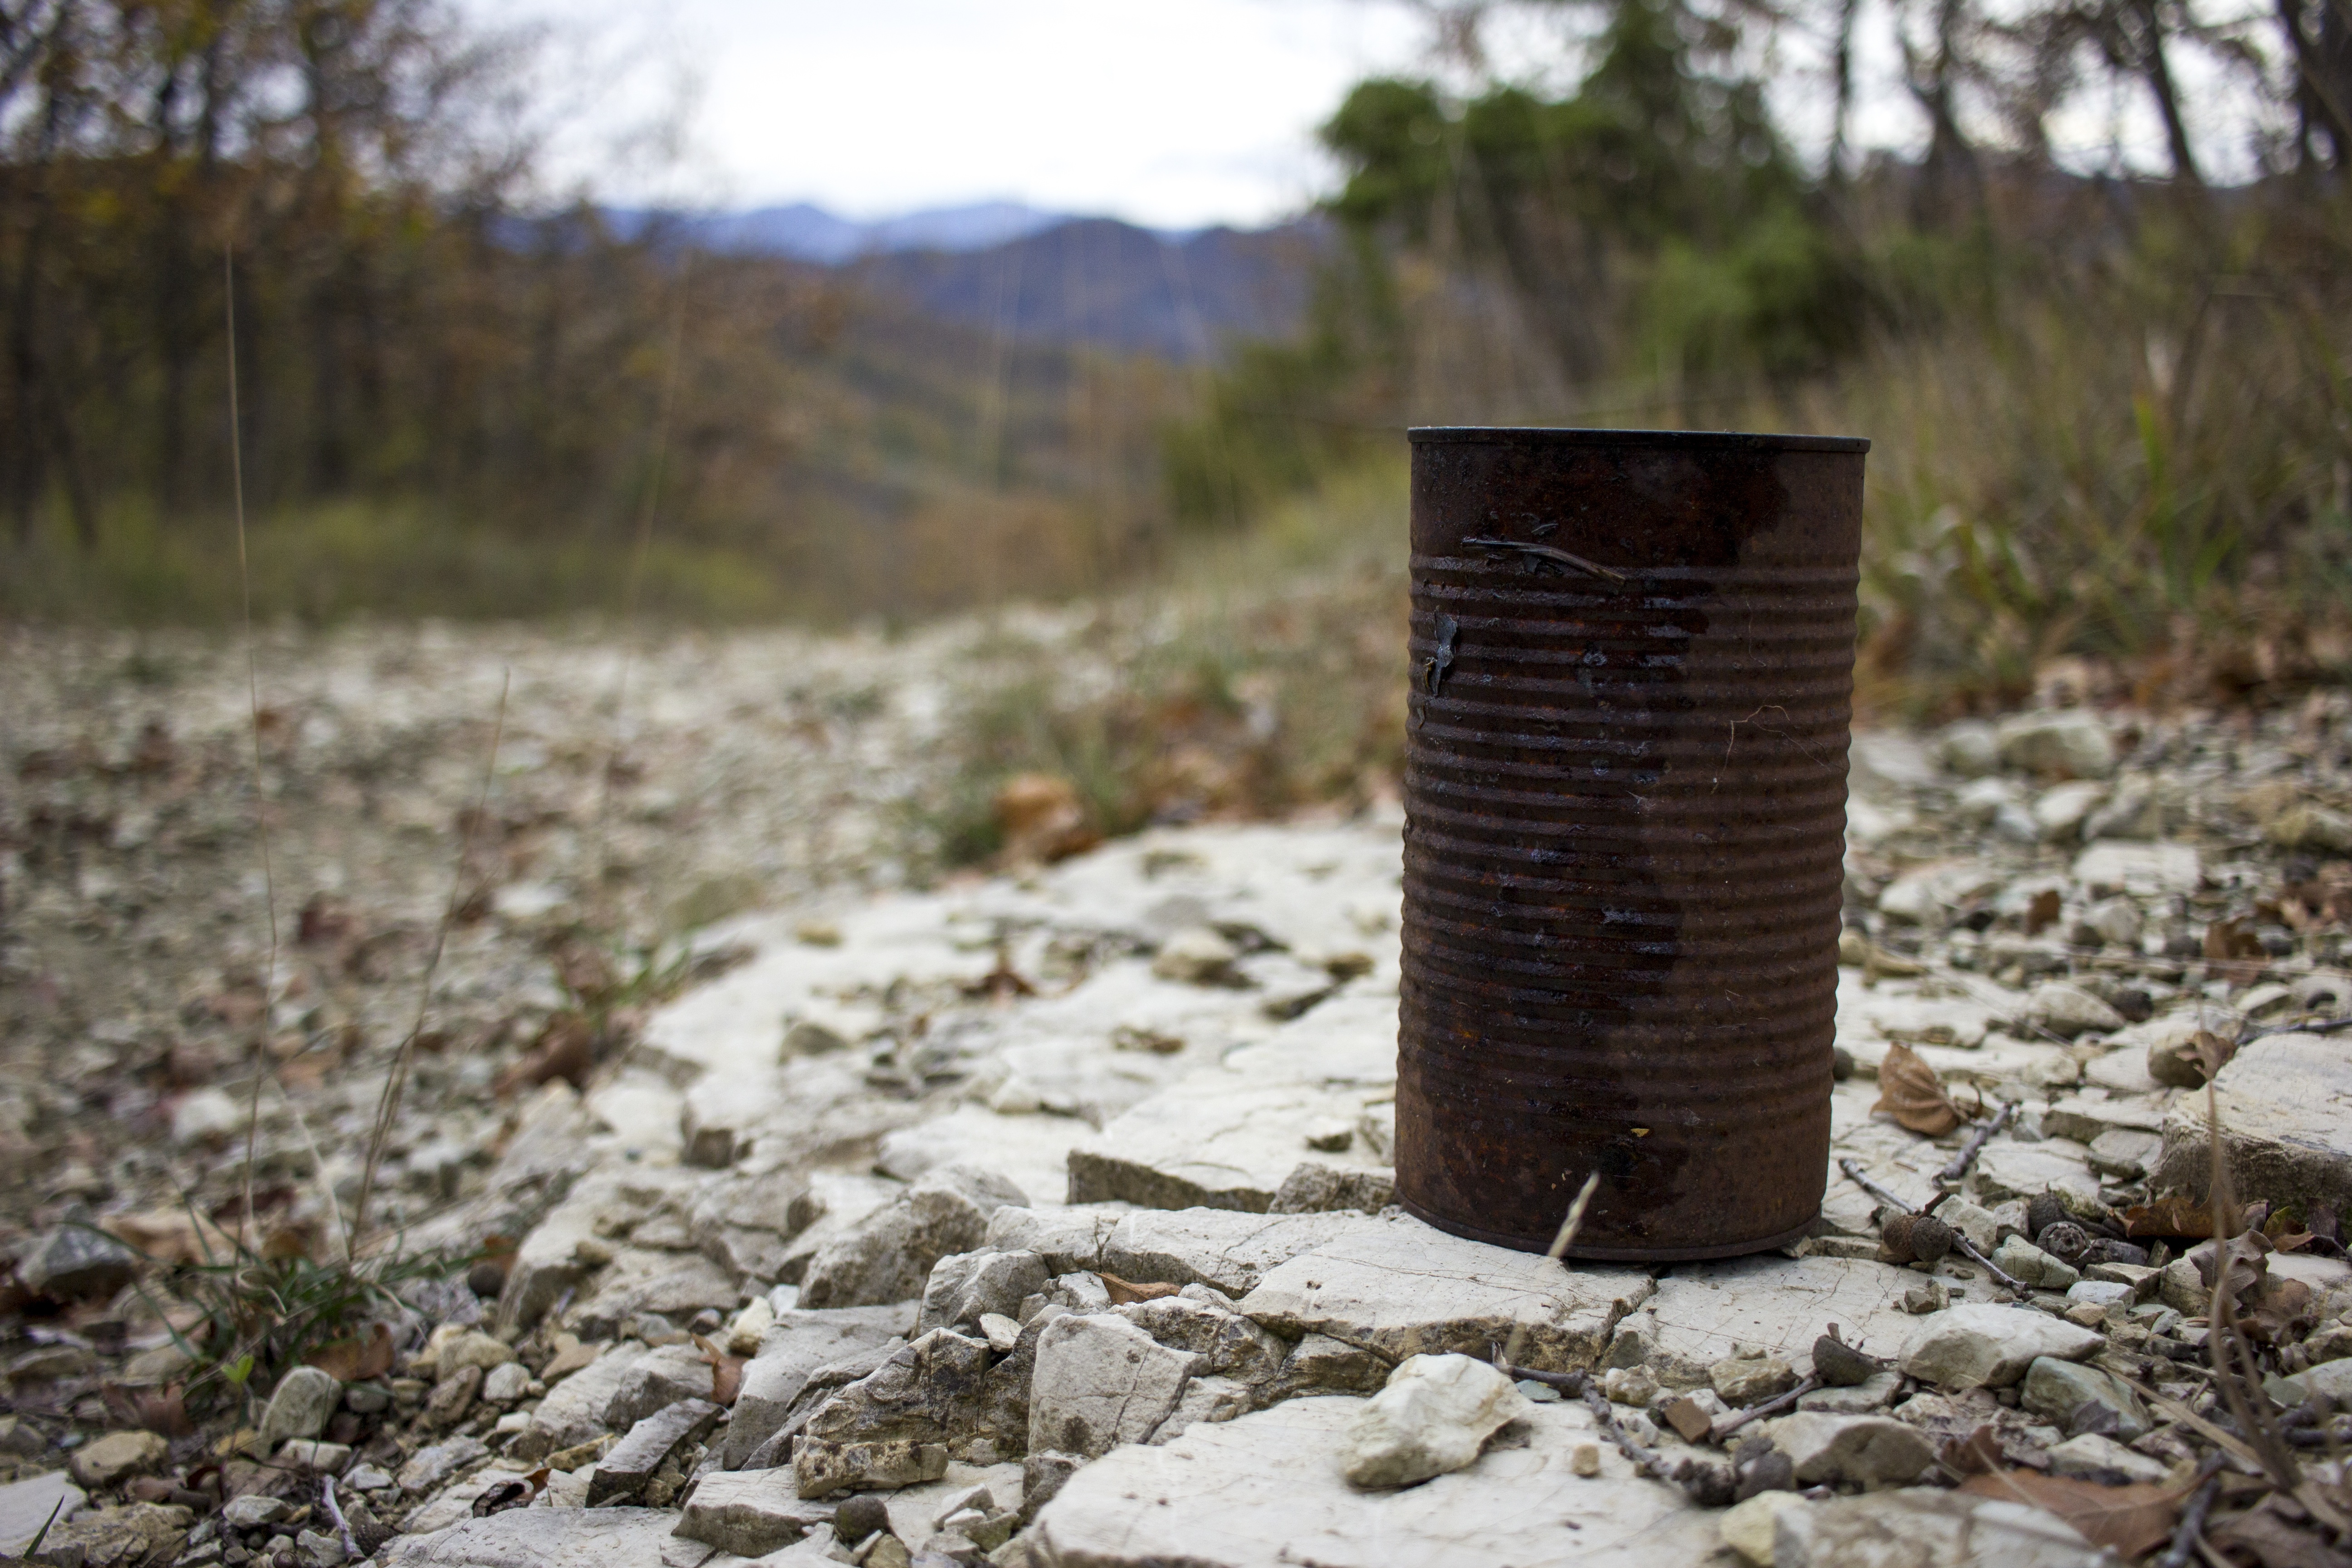
tree, nature, rock, wilderness, winter, wood, trail, soil, season, geology, rural area